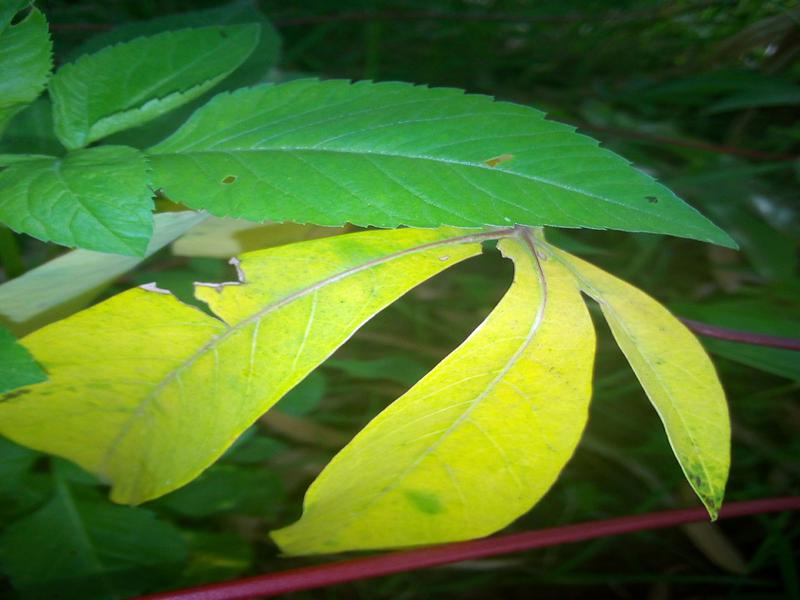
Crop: cassava
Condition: healthy